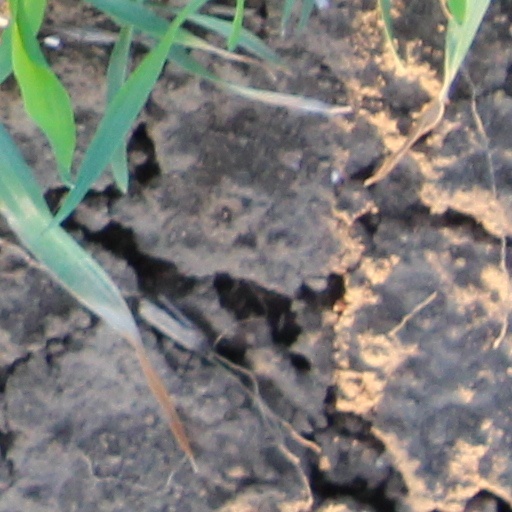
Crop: wheat